Clermont, Capitale-Nationale

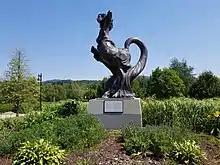
Image of the Monument erected in honor of Alexis Lapointe (1860-1924) at Des Berges Municipal Park in Clermont, QC, was renowned for being one of the greatest runners of his day.

The August 8, 2010, a monument of the artist Léonce Émond was inaugurated at the Des Berges City Park of Clermont, near the Malbaie River, to evoke the memory of Alexis Lapointe (known as "The Trotter") (1860-1924 ). The latter was reputed to be one of the greatest runners of his time.